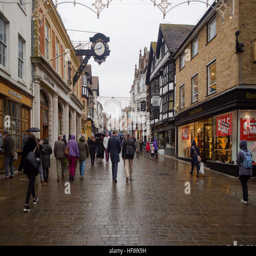
the high street during christmas time